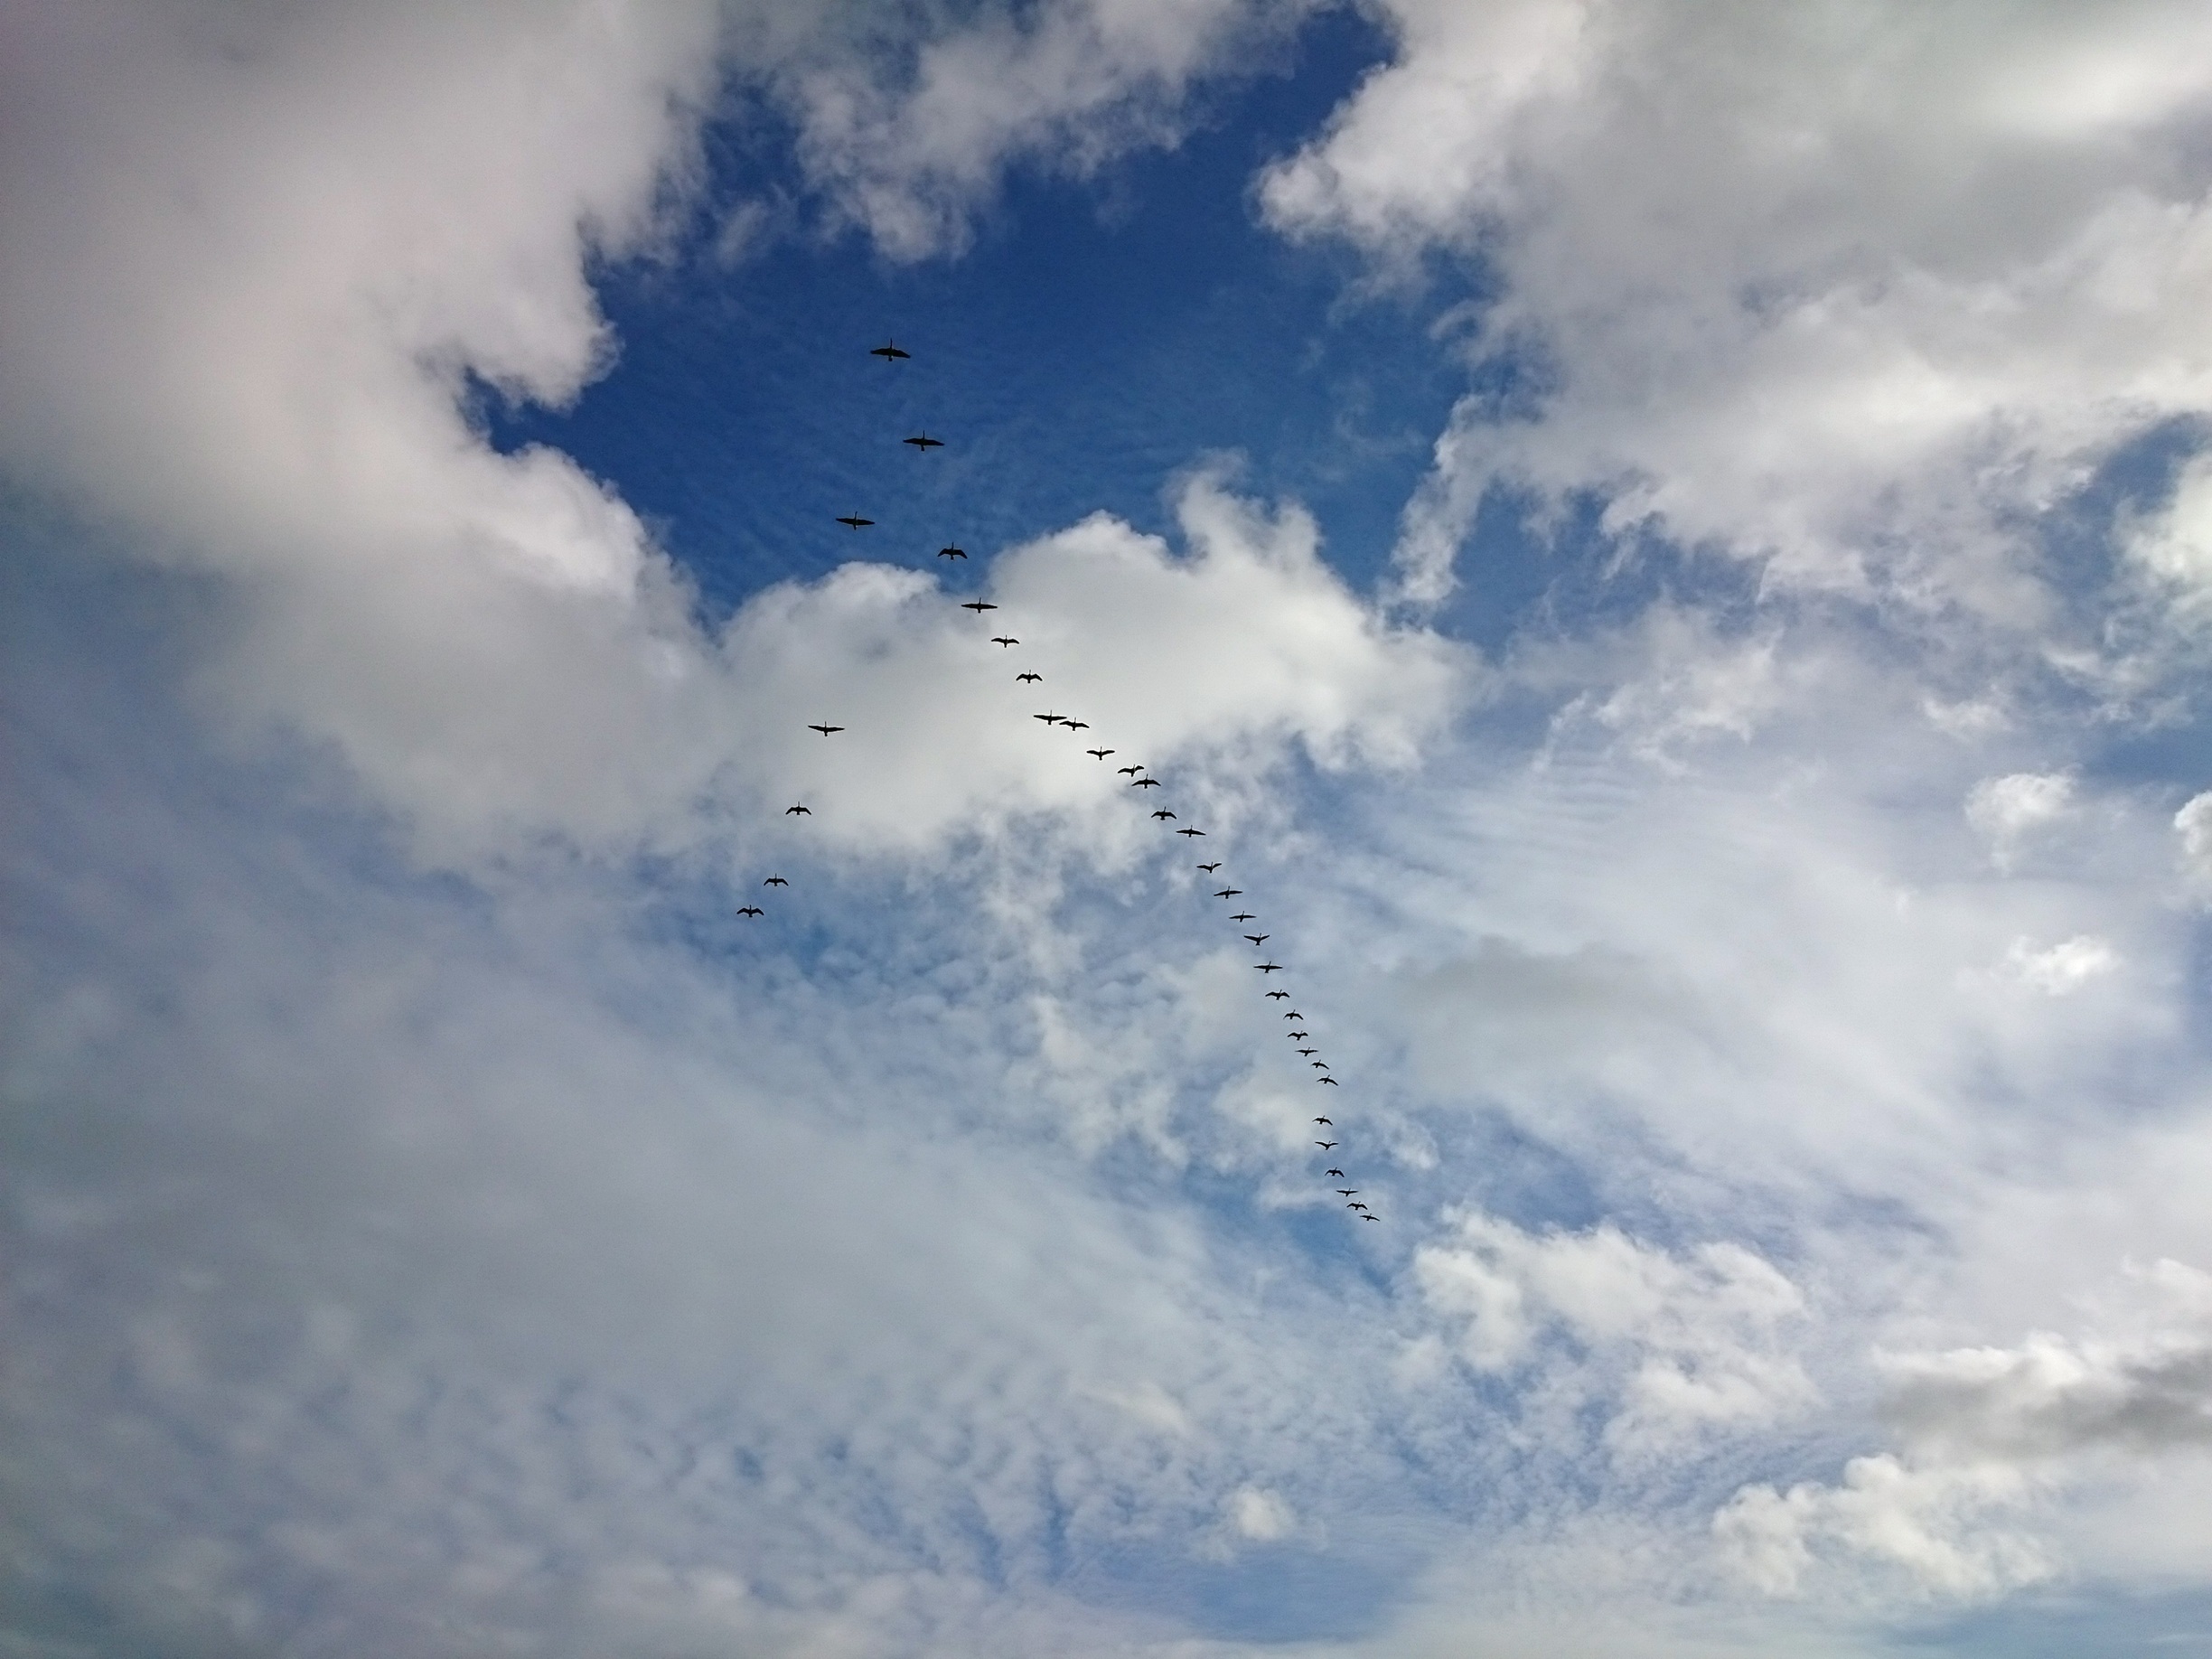
nature, cloud, sky, sunlight, atmosphere, formation, daytime, flight, cumulus, blue, birds, clouds, animals, geese, migrating, meteorological phenomenon, atmosphere of earth